Tropical cyclones in 2010

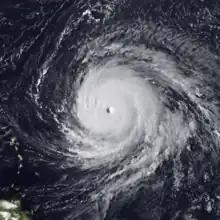
Hurricane Igor

August was above average, featuring 16 systems with 12 of them being named. The strongest storm was Hurricane Earl, with a minimum pressure of 927 hPa, and 1-minute sustained winds of 145 MPH.